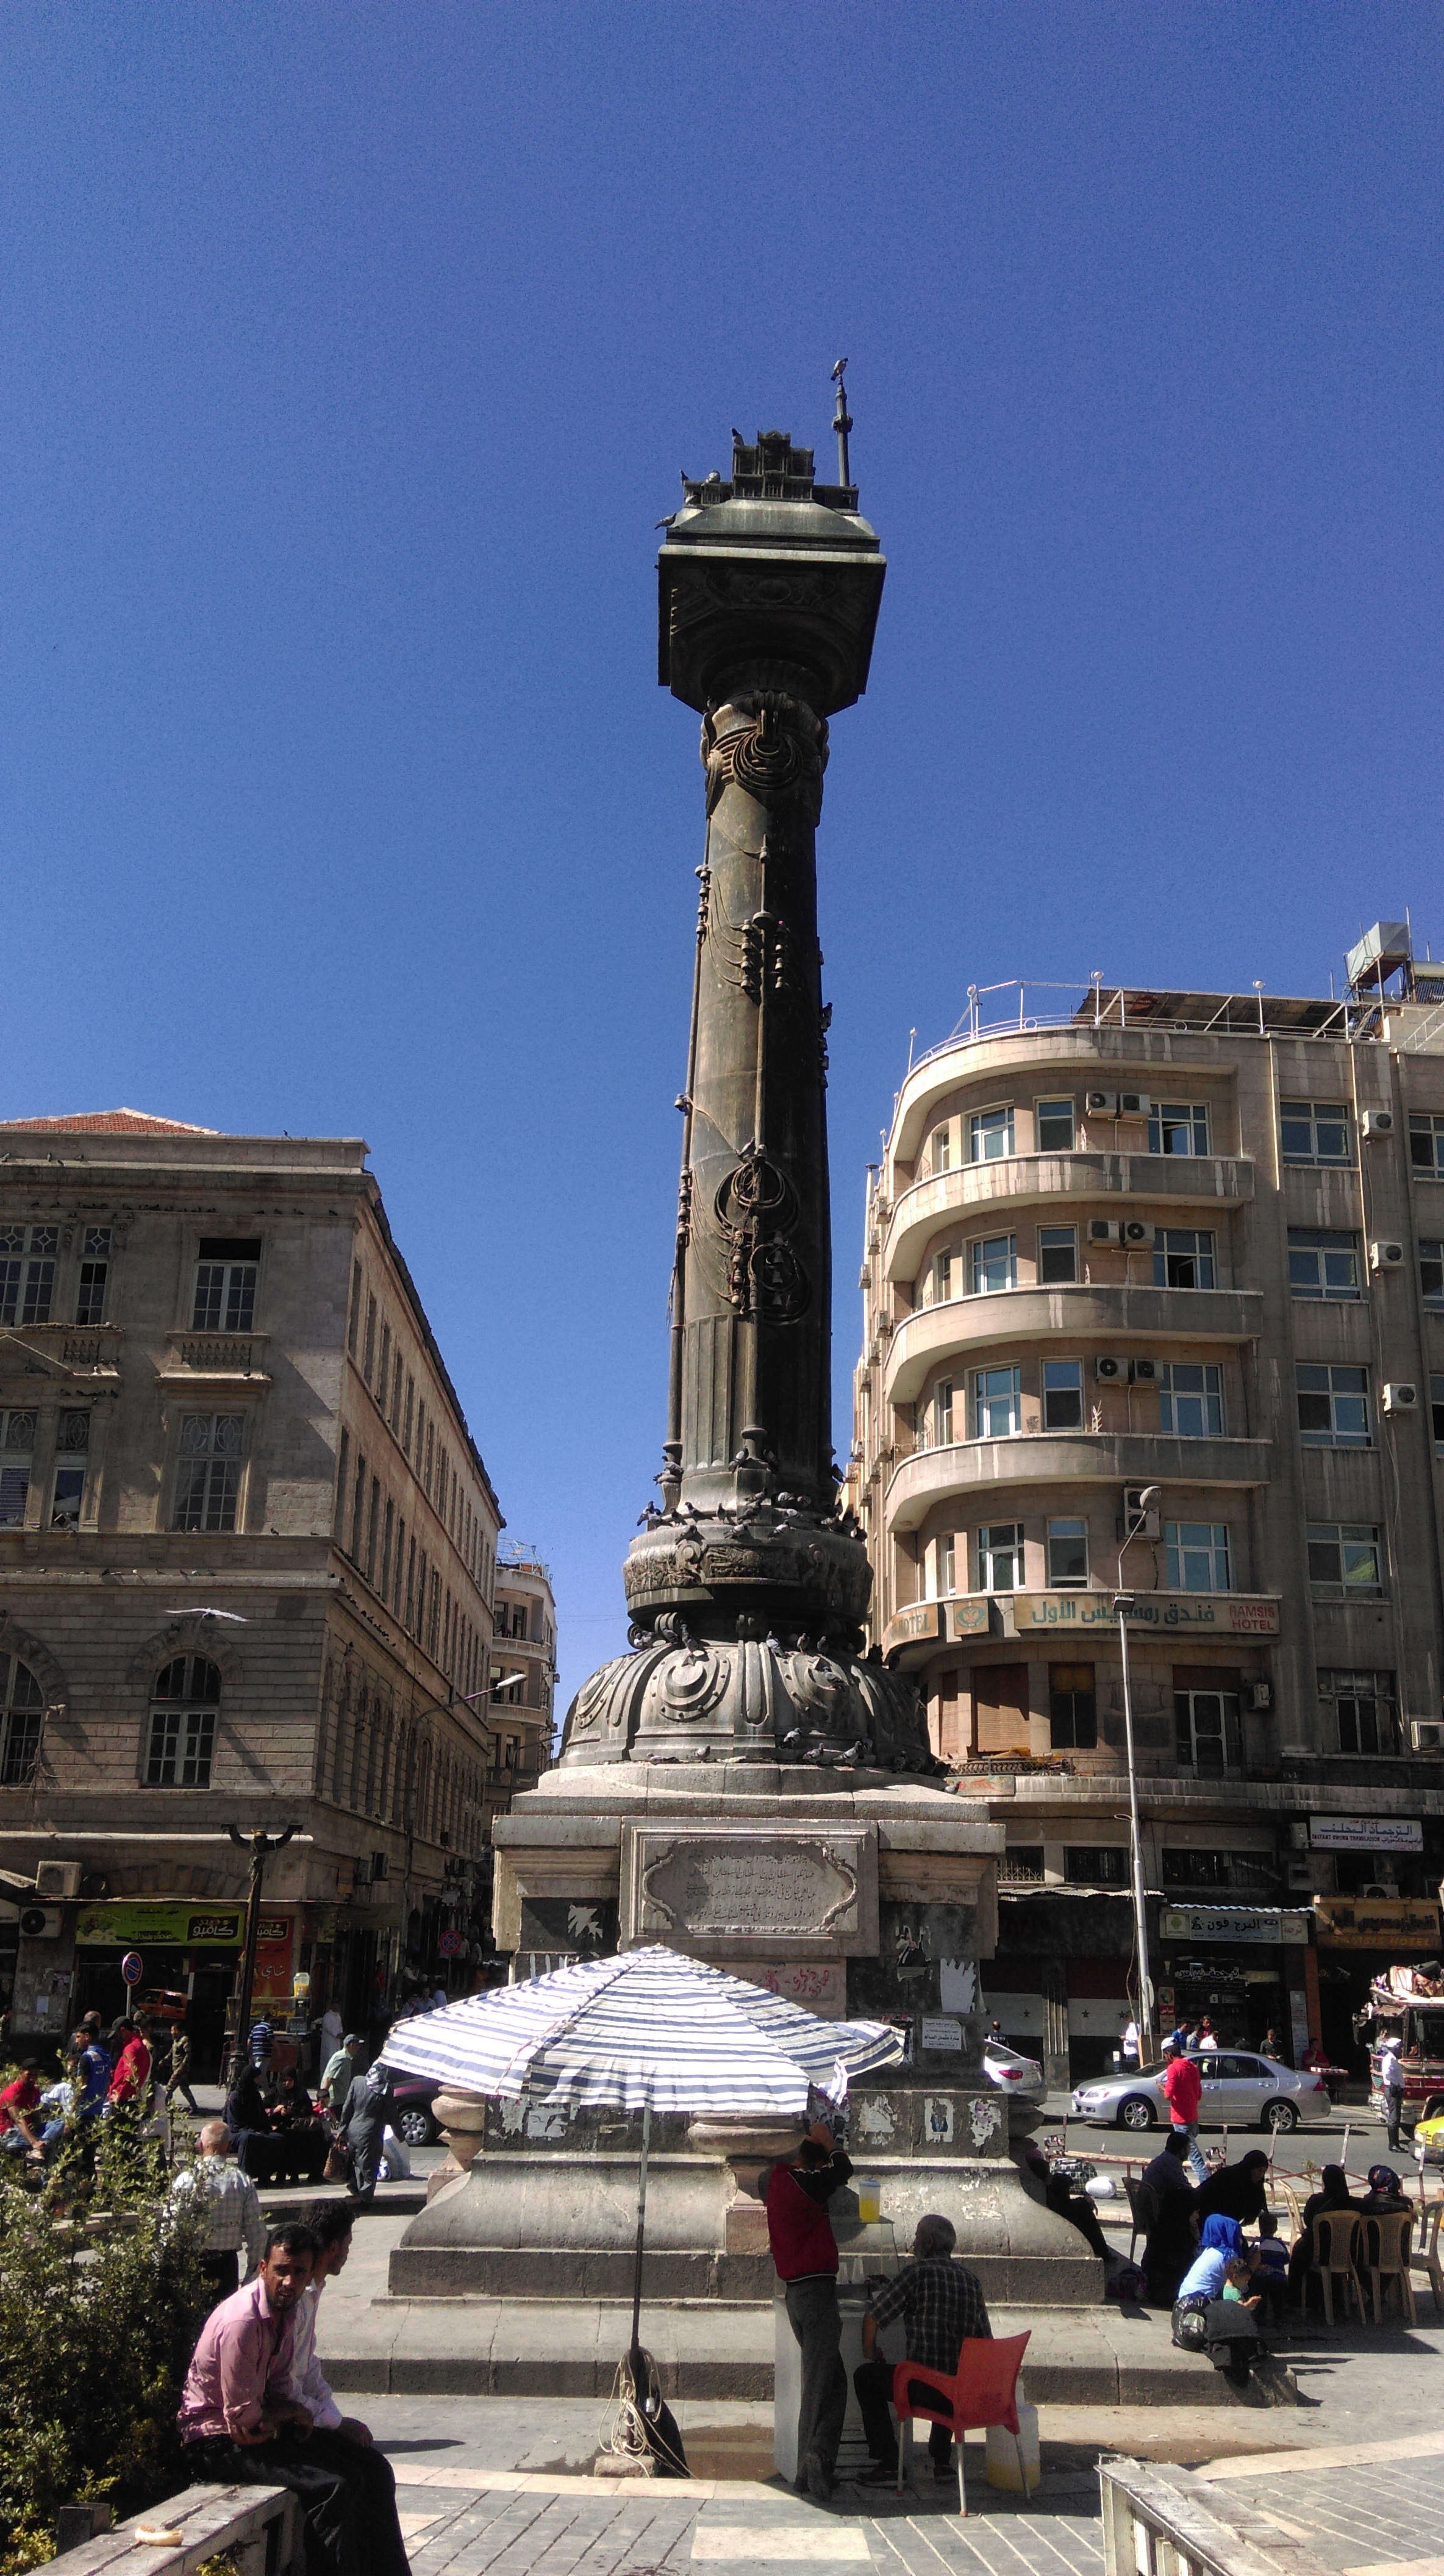
road, street, town, city, skyscraper, monument, cityscape, downtown, tower, landmark, town square, damascus, syria, marjeh square, martyrs square, telegraph monument, y ld z mosque statue, urban area, human settlement